Dan Byles

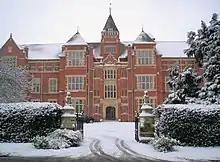
Warwick School

Byles was born in Hastings, East Sussex, but spent his early childhood as an expatriate in Bahrain and Saudi Arabia before returning to England at age nine to the Cotswold market town of Chipping Norton. Helped by a government funded scholarship, the Assisted Places Scheme, Byles attended Warwick School.